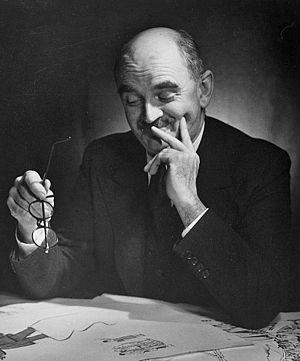
Sir David Cecil Alexander Low est un dessinateur et caricaturiste britannique.